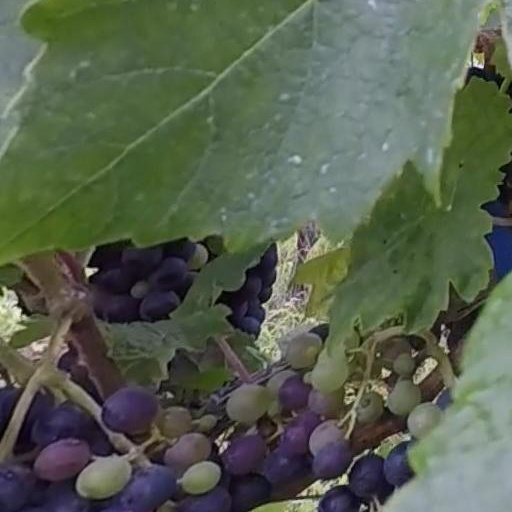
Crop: grape